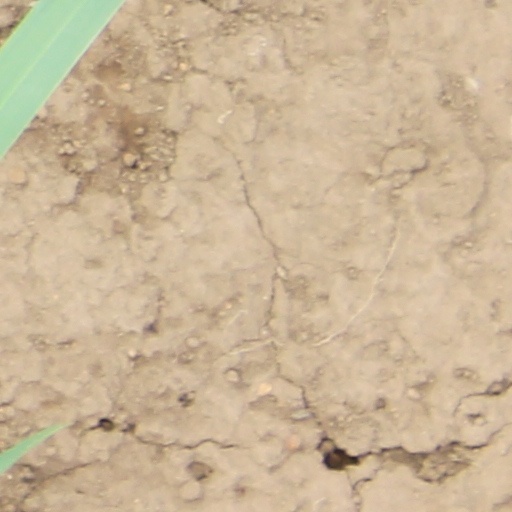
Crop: wheat